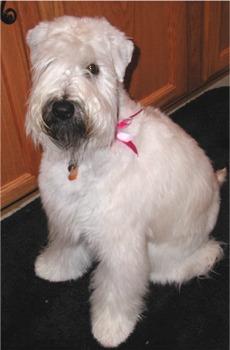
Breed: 235-n000090-soft_coated_wheaten_terrier